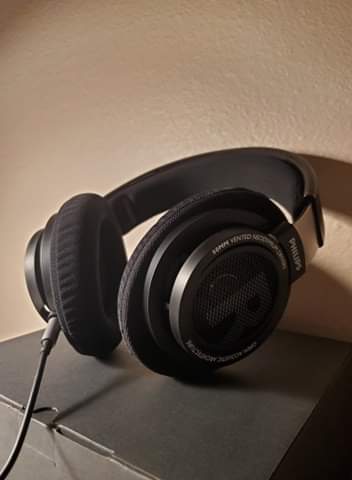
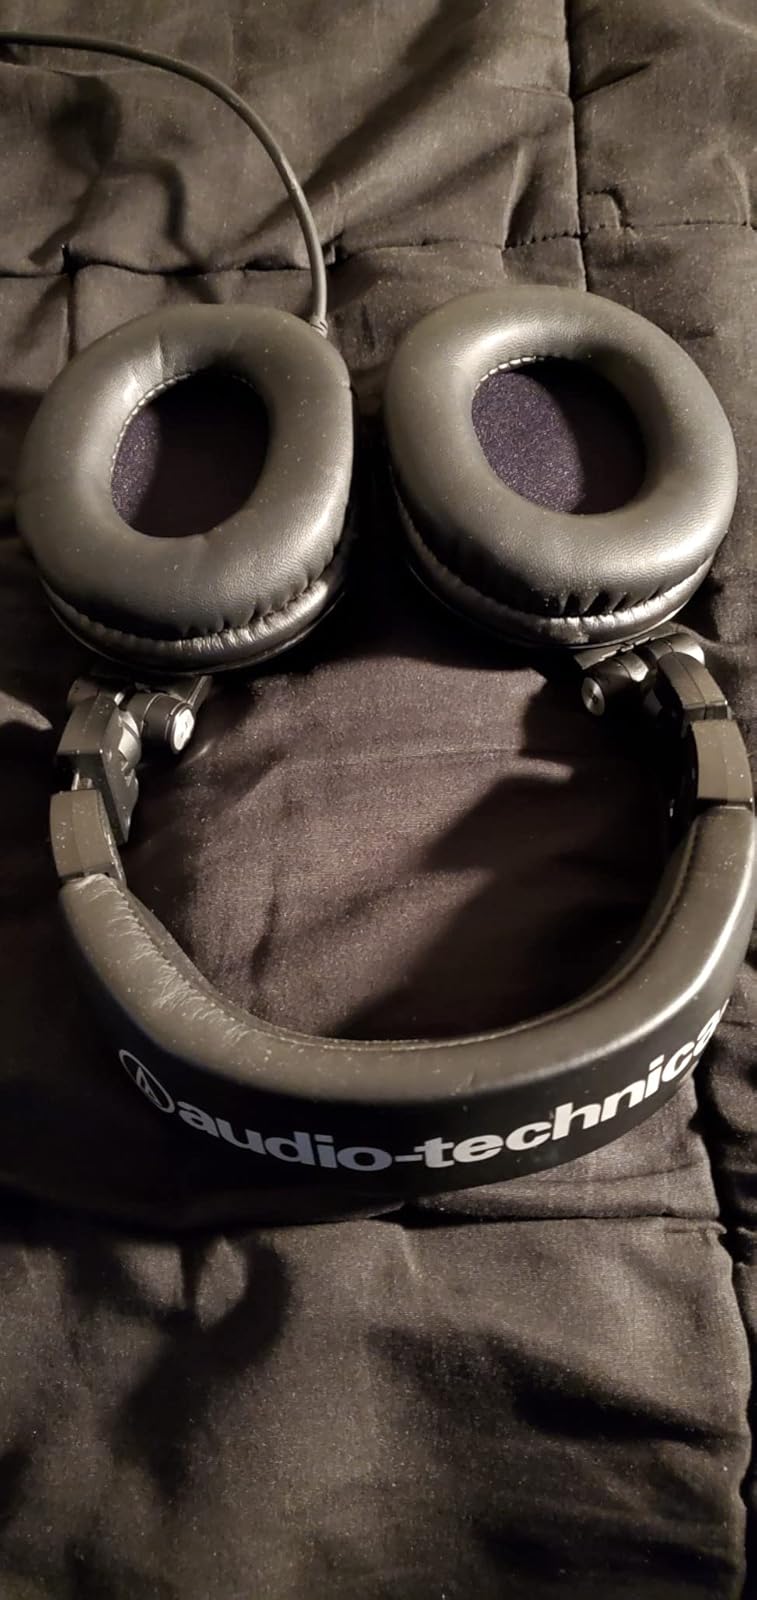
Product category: headphones
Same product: no